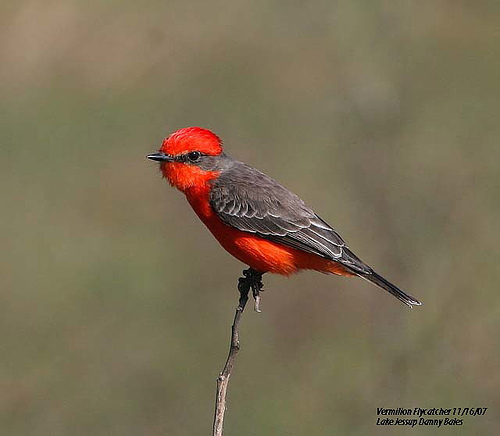
this colorful bird has a bright red body and head, short pointed beak with a brown back and wings and a brown streak through it's eye.
this bird is red and black in color, with a short pointy beak and a black eye ring.
a small bird with grey coverts and secondaries, red crown, belly, side and breast, and a short black, pointy bill.
this small bird's head, breast and belly are orangish-red, the back, wings and tail are grey, with a patch extending up the back of the neck, around the middle of the head, to the beak which is small and pointed.
a small bird with a bright red breast and a short black bill.
this bird has a red belly and a red crown with a dusty black/gray set of wings.
small bird with a red body and dark wings.
this bright red bird has a grey cheek patch, short black beak, and brown wings.
a small bird with an orange belly, breast, throat and head along with black eyerings, wings, and tail.
this bird has a red crown, brown primaries, and a red belly.
Species: Vermilion Flycatcher